Water supply and sanitation in the United States

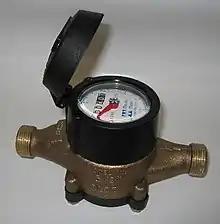
Water meters are a prerequisite for accurate, volumetric billing of water users

Bulk water suppliers. There are also a few large bulk water suppliers in the arid Southwest of the United States, which sell water to utilities. The Metropolitan Water District of Southern California (MWD) sells treated water from the Colorado River and Northern California to its member utilities in Southern California through the California Aqueduct. Twenty-six cities and water districts serving 18 million people are members of MWD. The Central Arizona Water Conservation district supplies water from the Colorado River to 80 municipal, industrial, agricultural and Indian customers in Central and Southern Arizona through the Central Arizona Project Aqueduct (CAP).